Yulema Corres

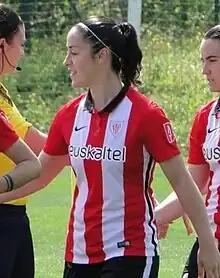
Corres in 2016

Yulema Corres (born 7 March 1992) is a Spanish retired footballer who played as a forward, mainly for Liga F club Athletic Club.